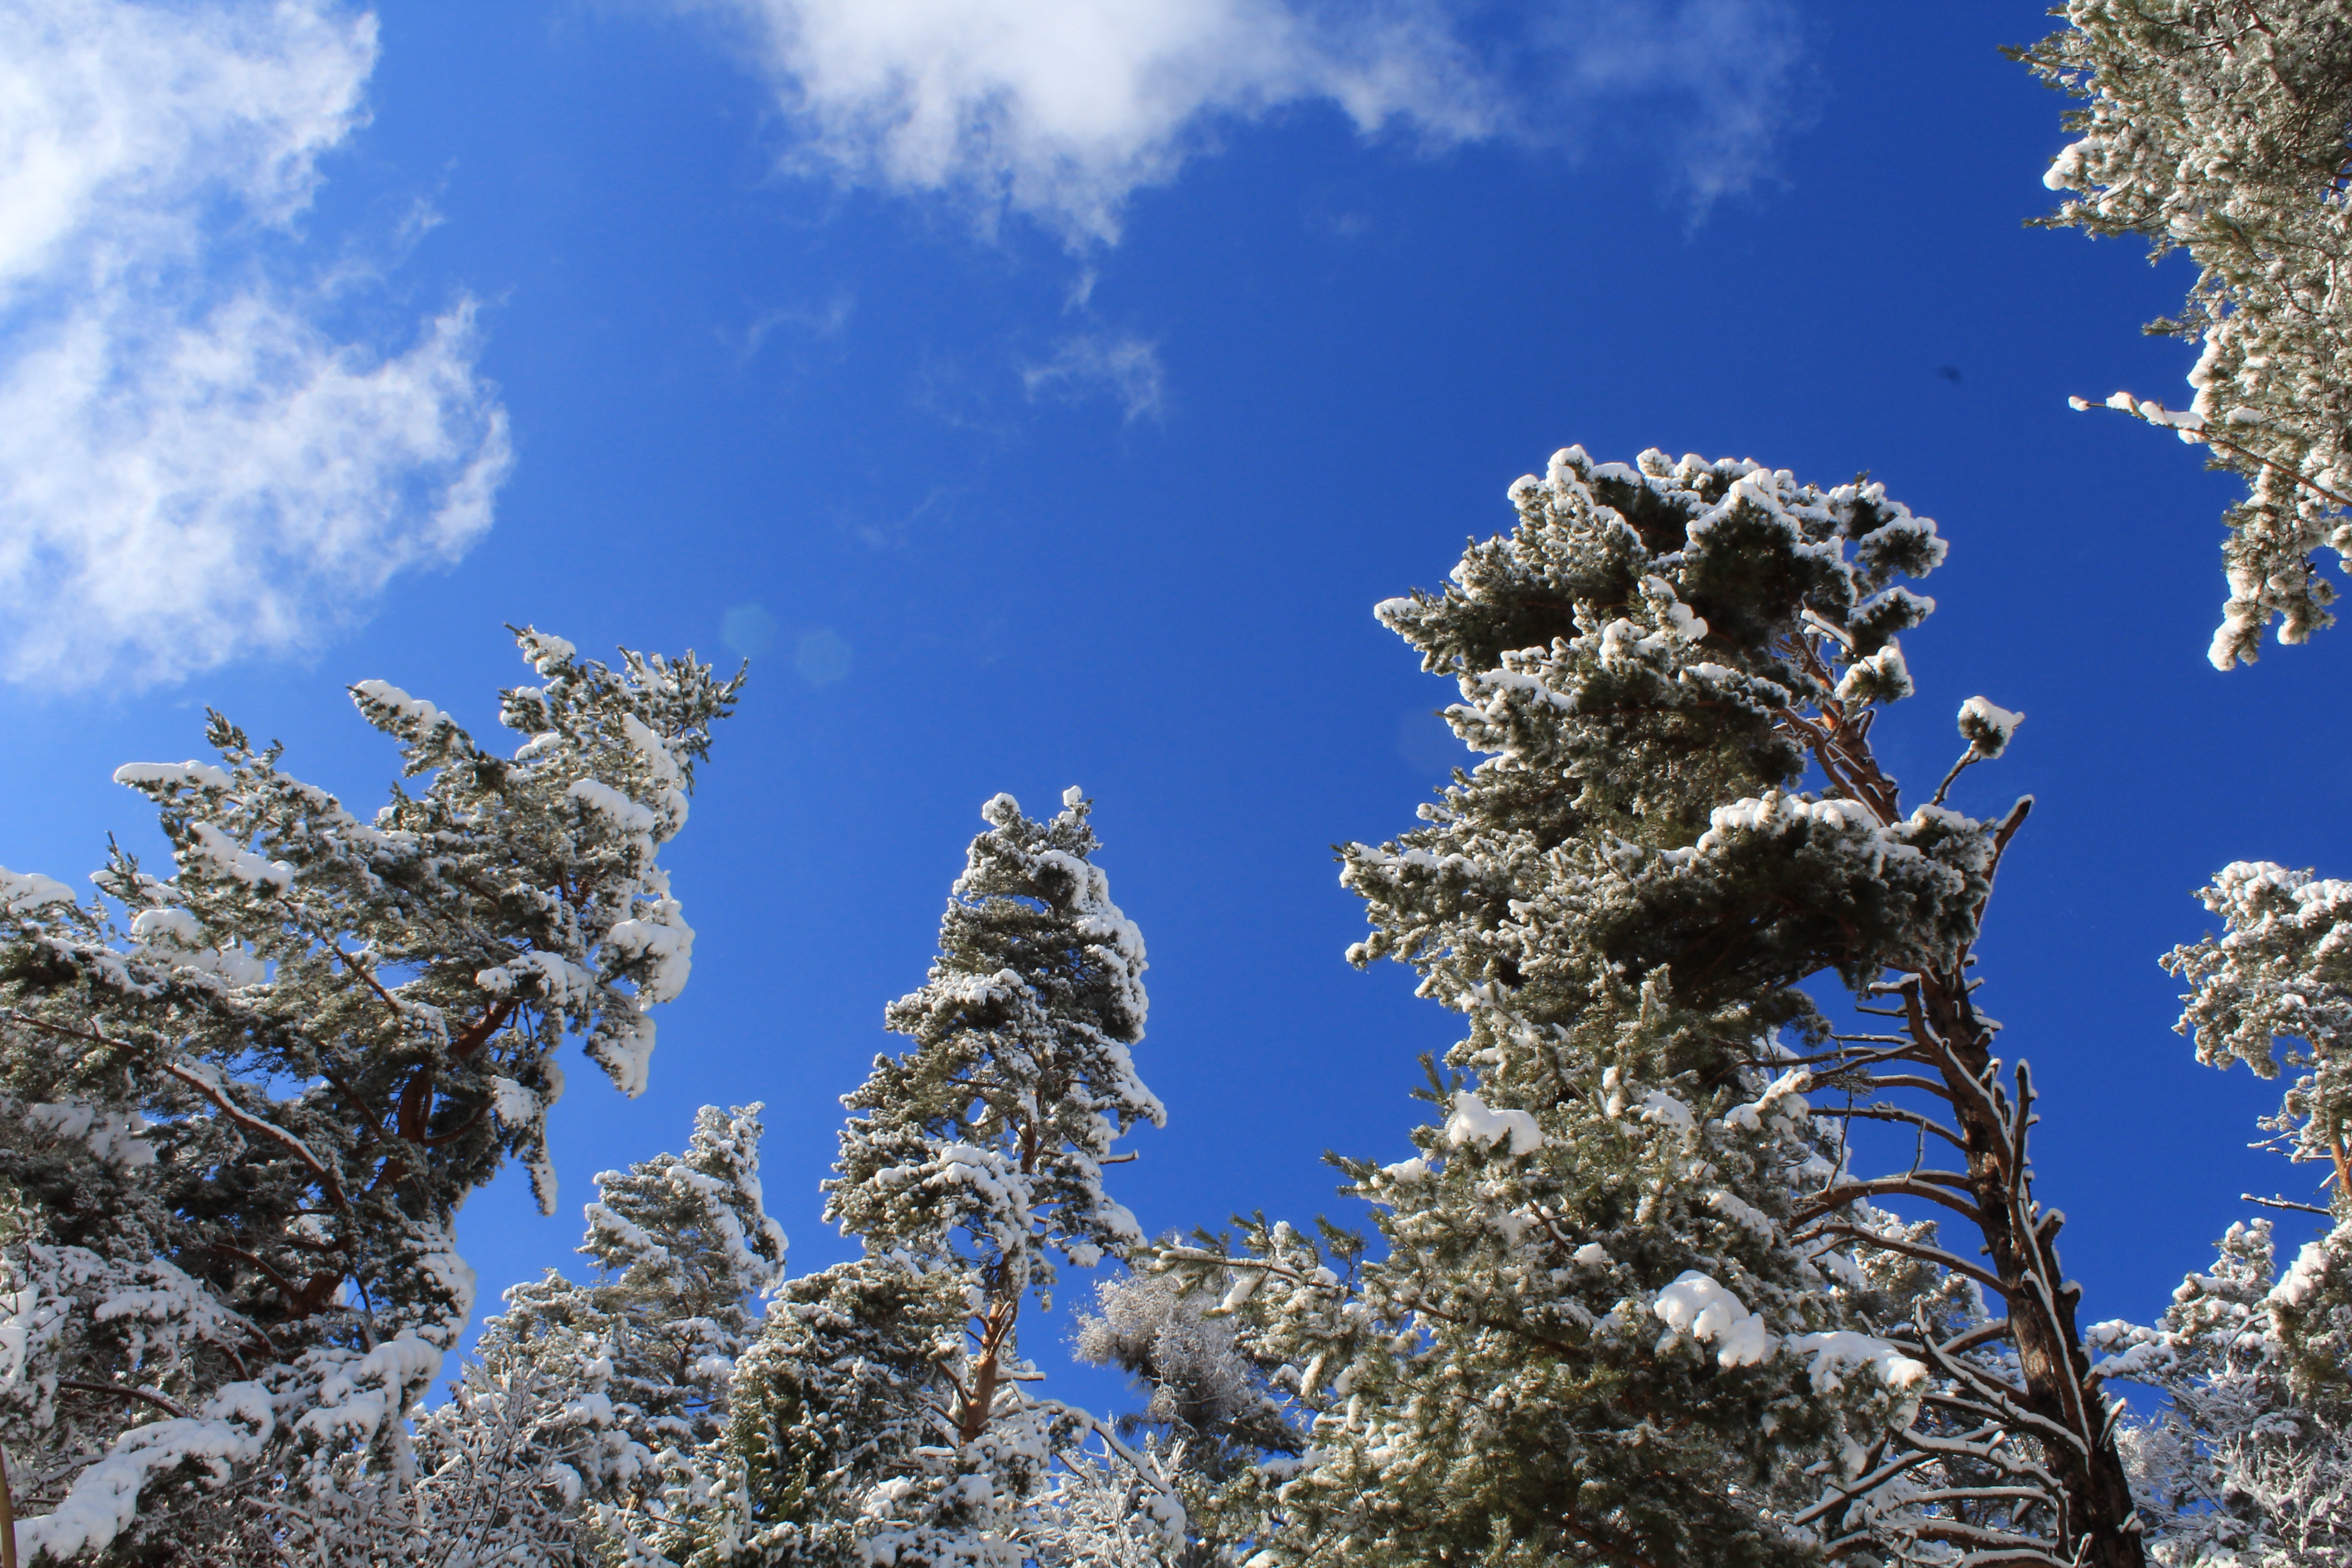
tree, nature, forest, wilderness, branch, mountain, snow, winter, cloud, plant, sky, sunlight, flower, frost, mountain range, weather, fir, season, ridge, blue sky, spruce, ecosystem, tops, ever green, biome, woody plant, mountainous landforms, land plant